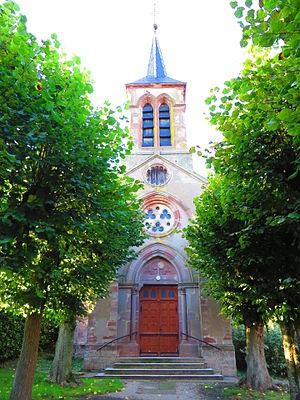
Zommange l'église Saint-Laurent
Zommange est une commune française située dans le département de la Moselle, en région Grand Est.